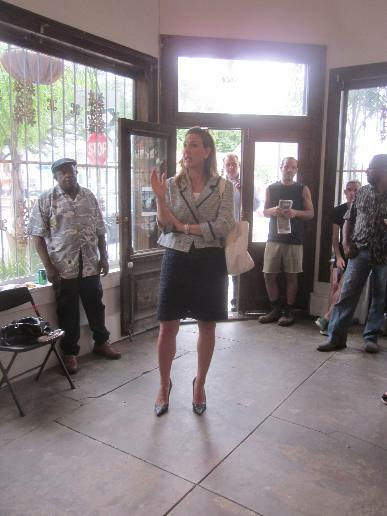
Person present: Yes